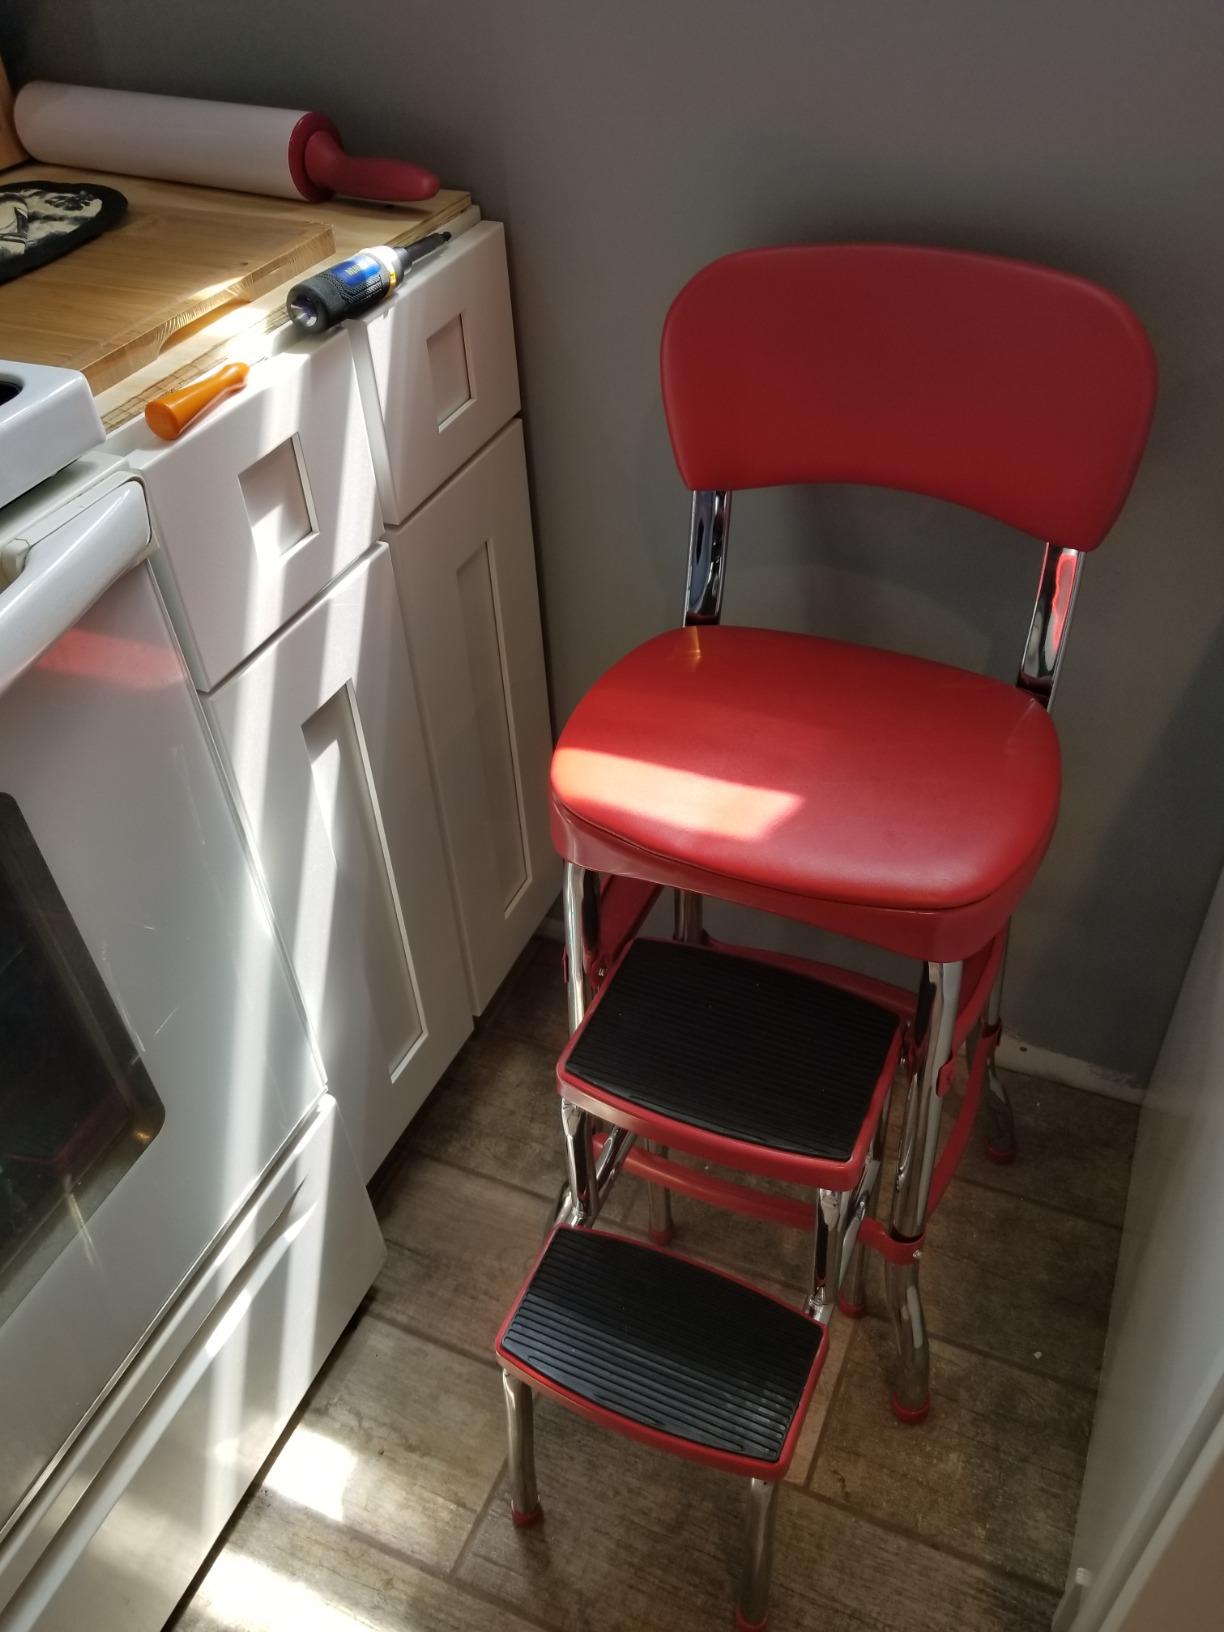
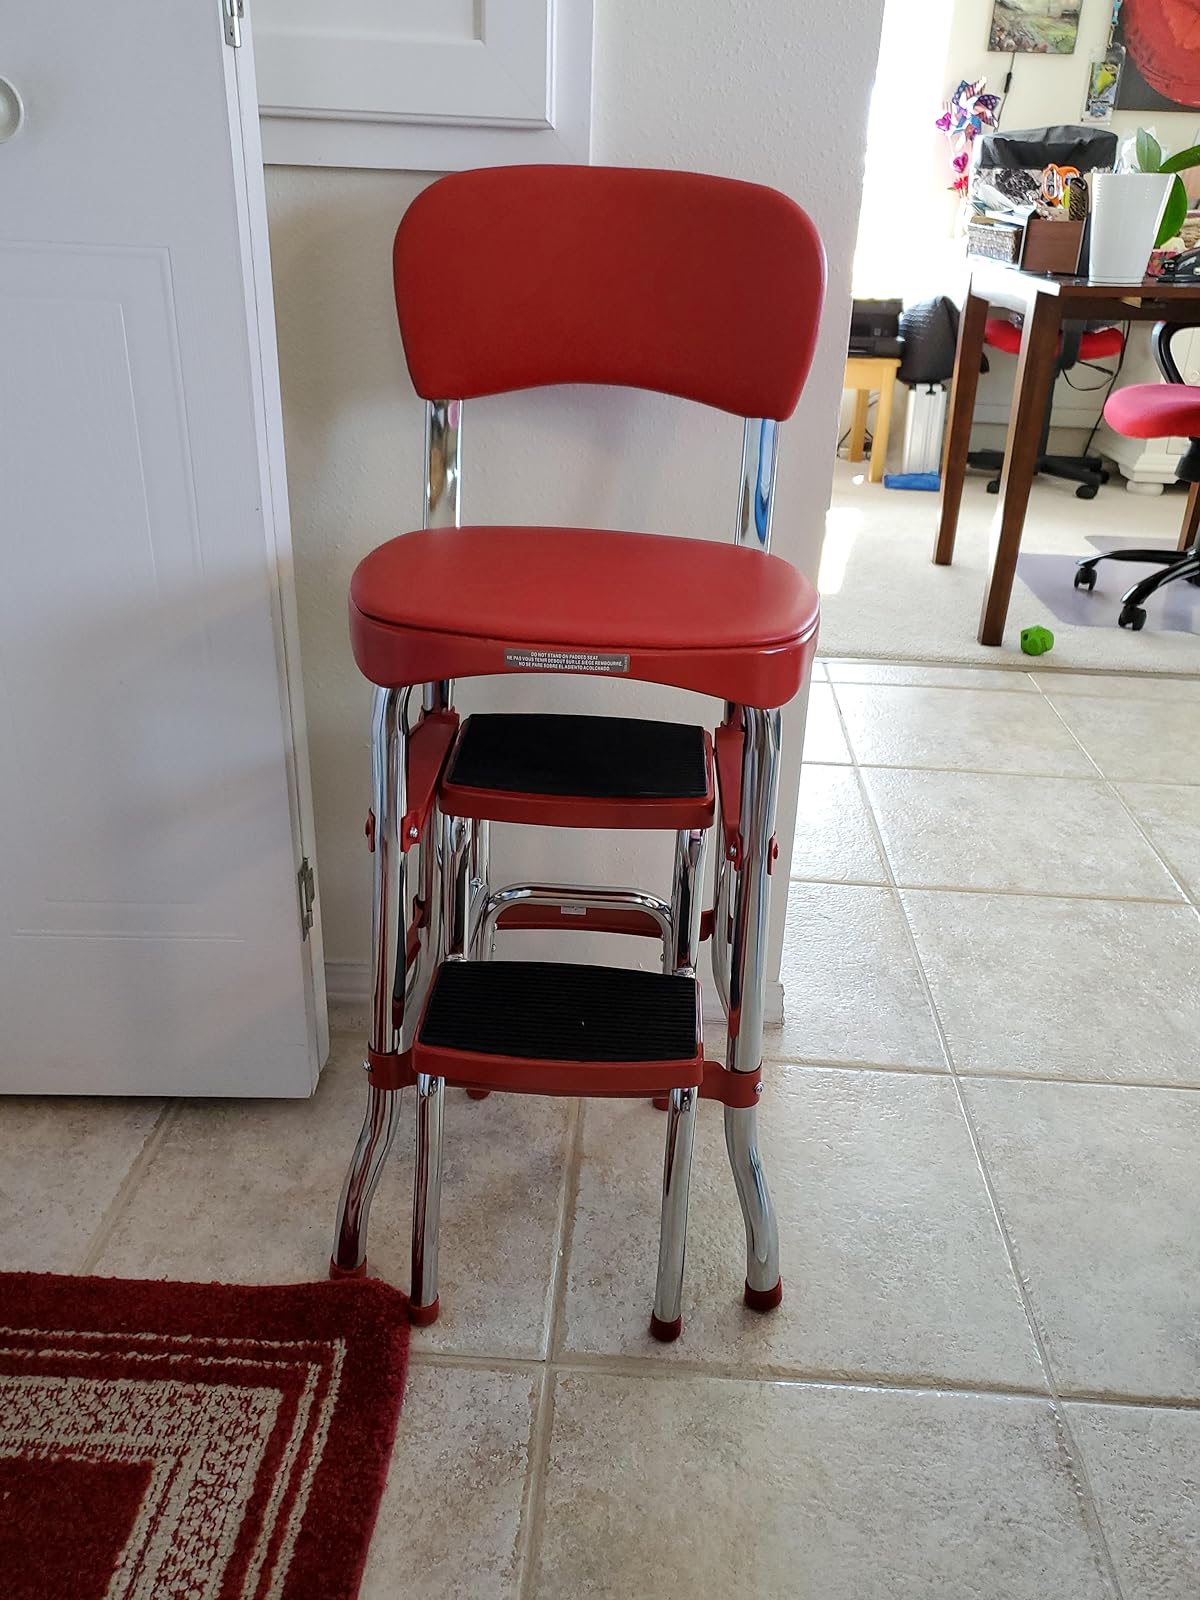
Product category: items_chair
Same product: yes